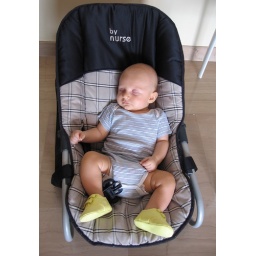
snoozin in my yellow shoes